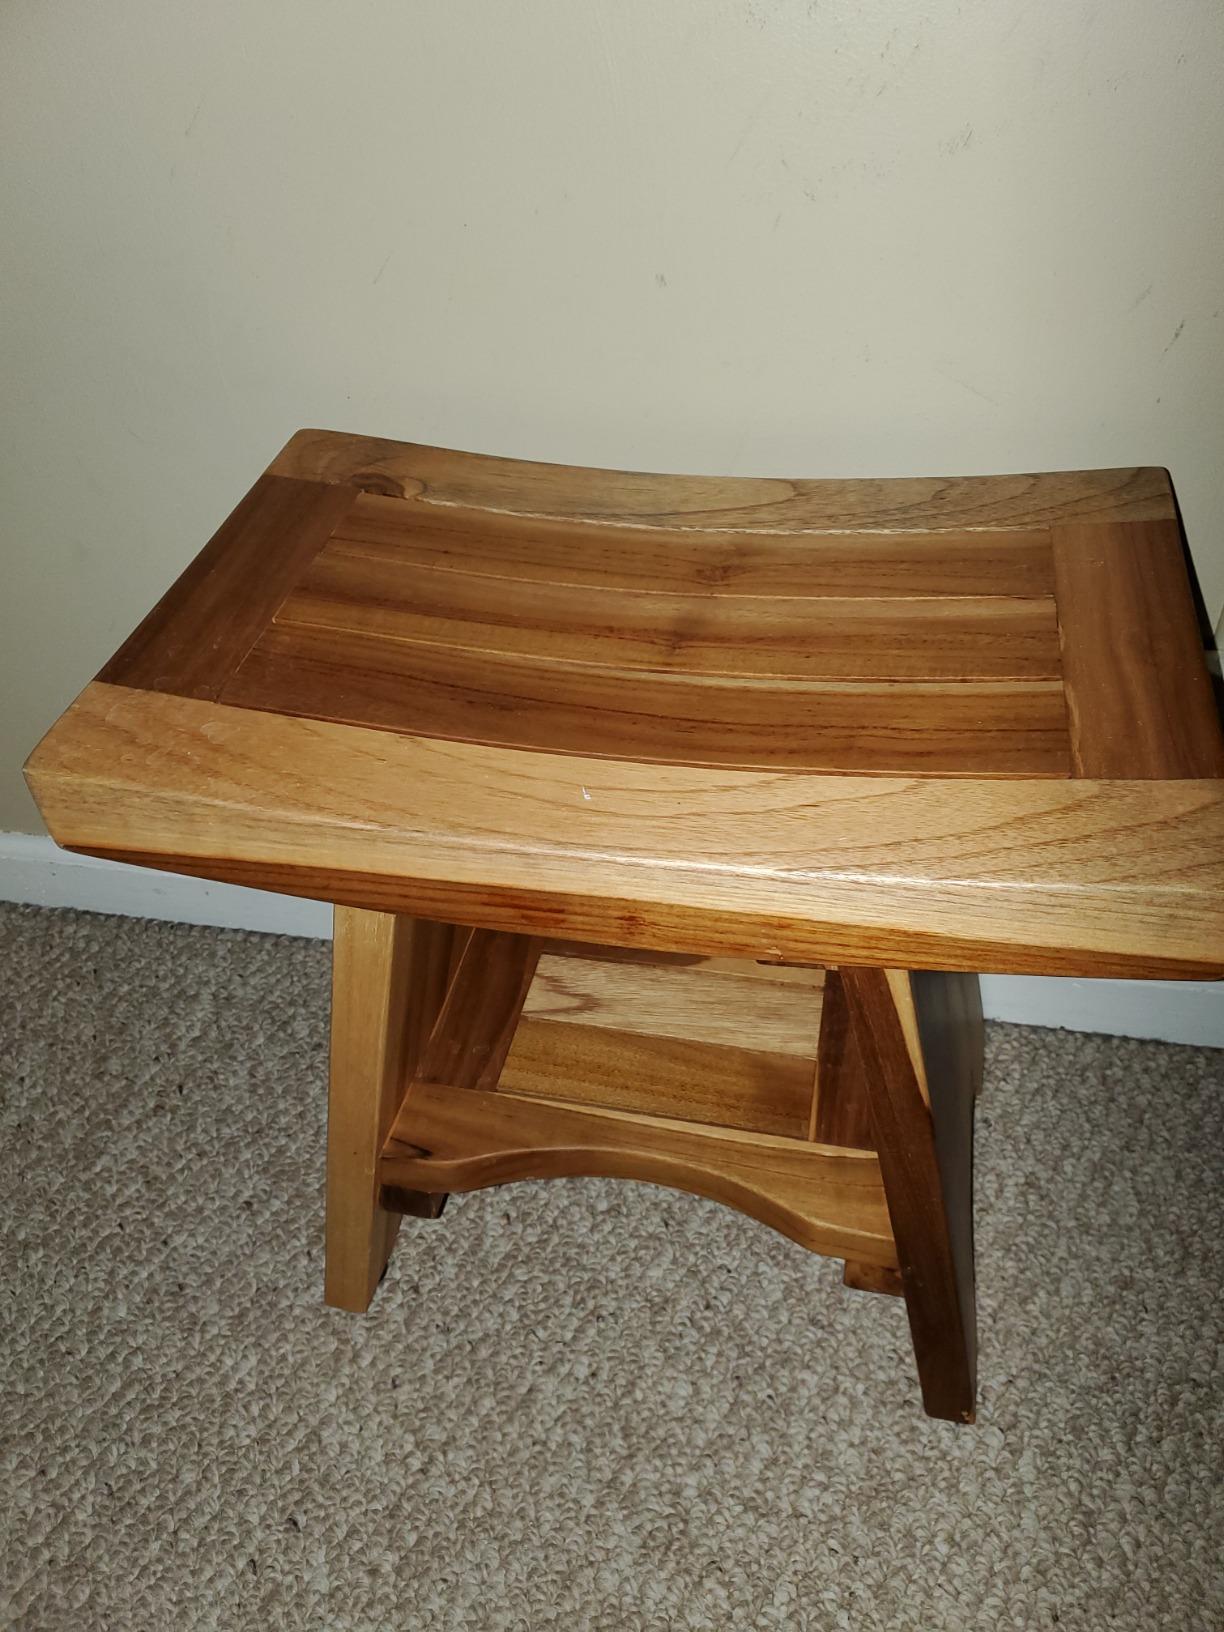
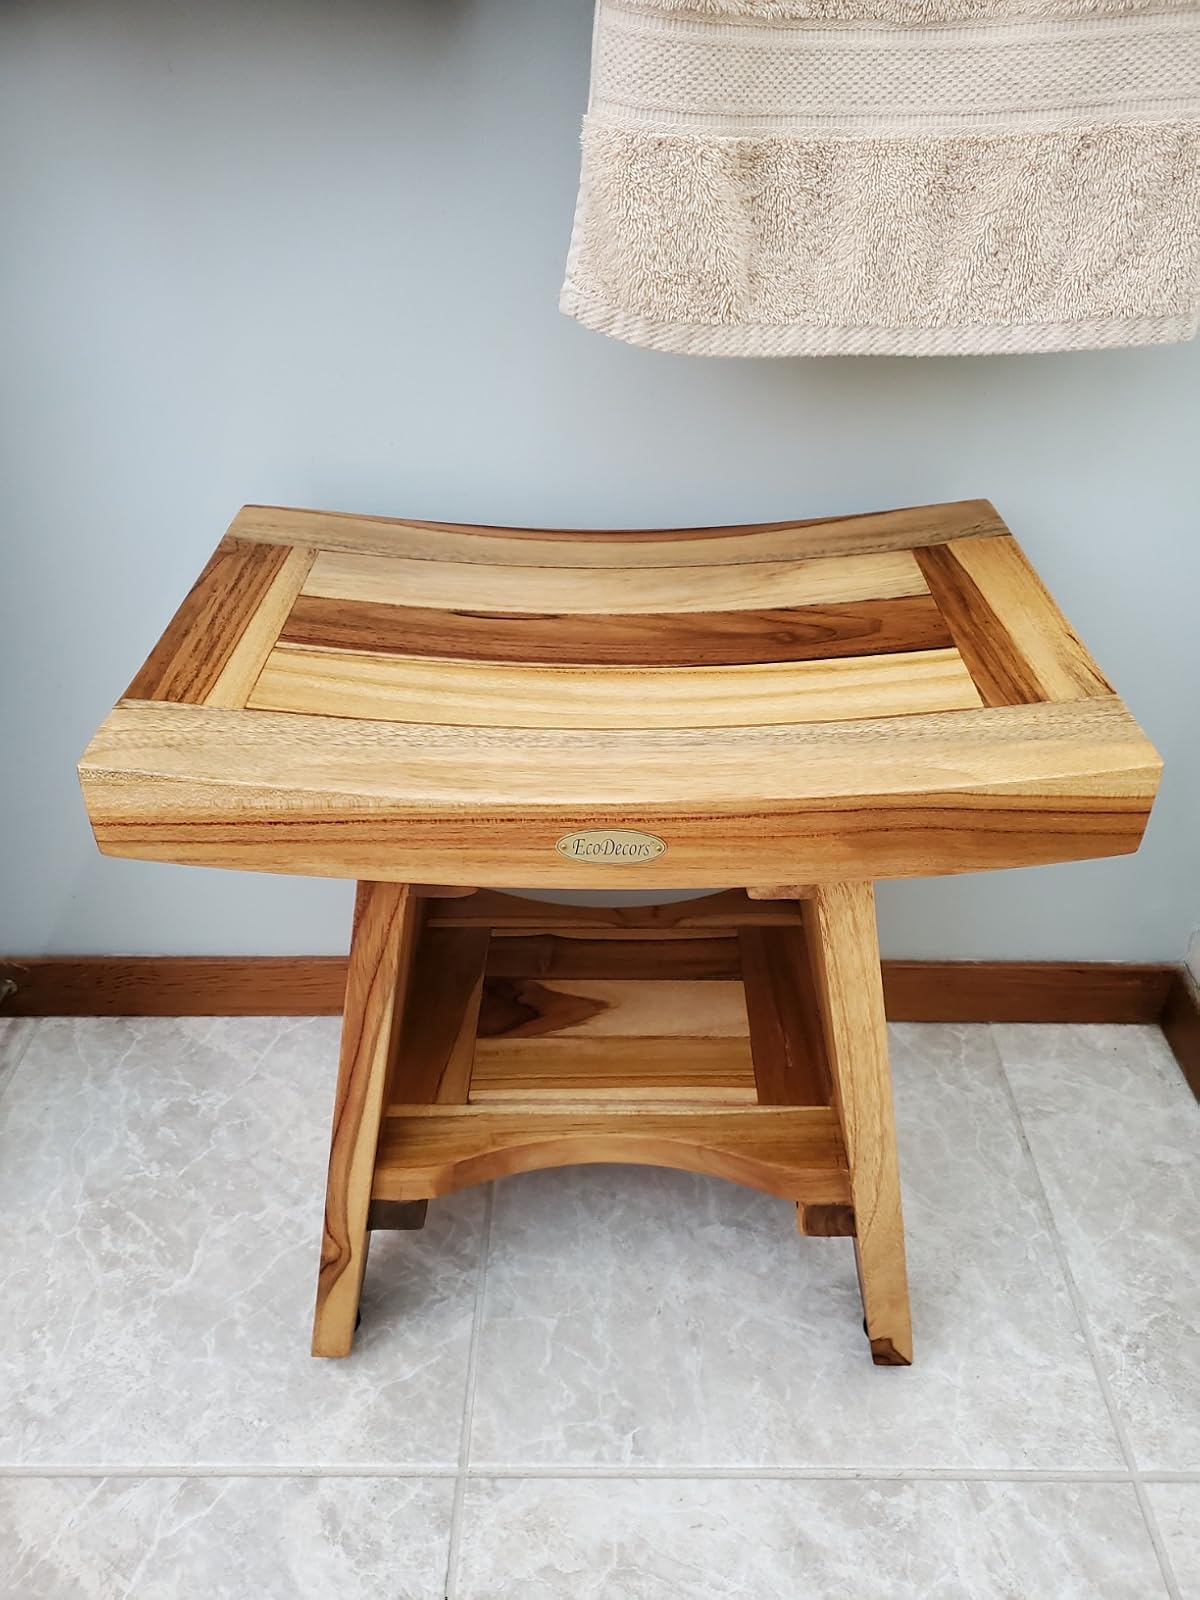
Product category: stool
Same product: yes